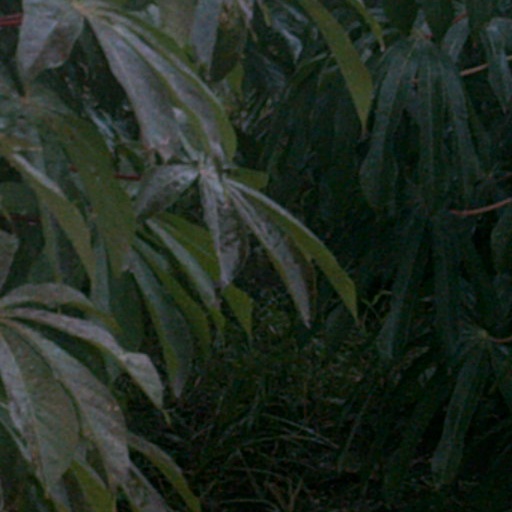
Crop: cassava